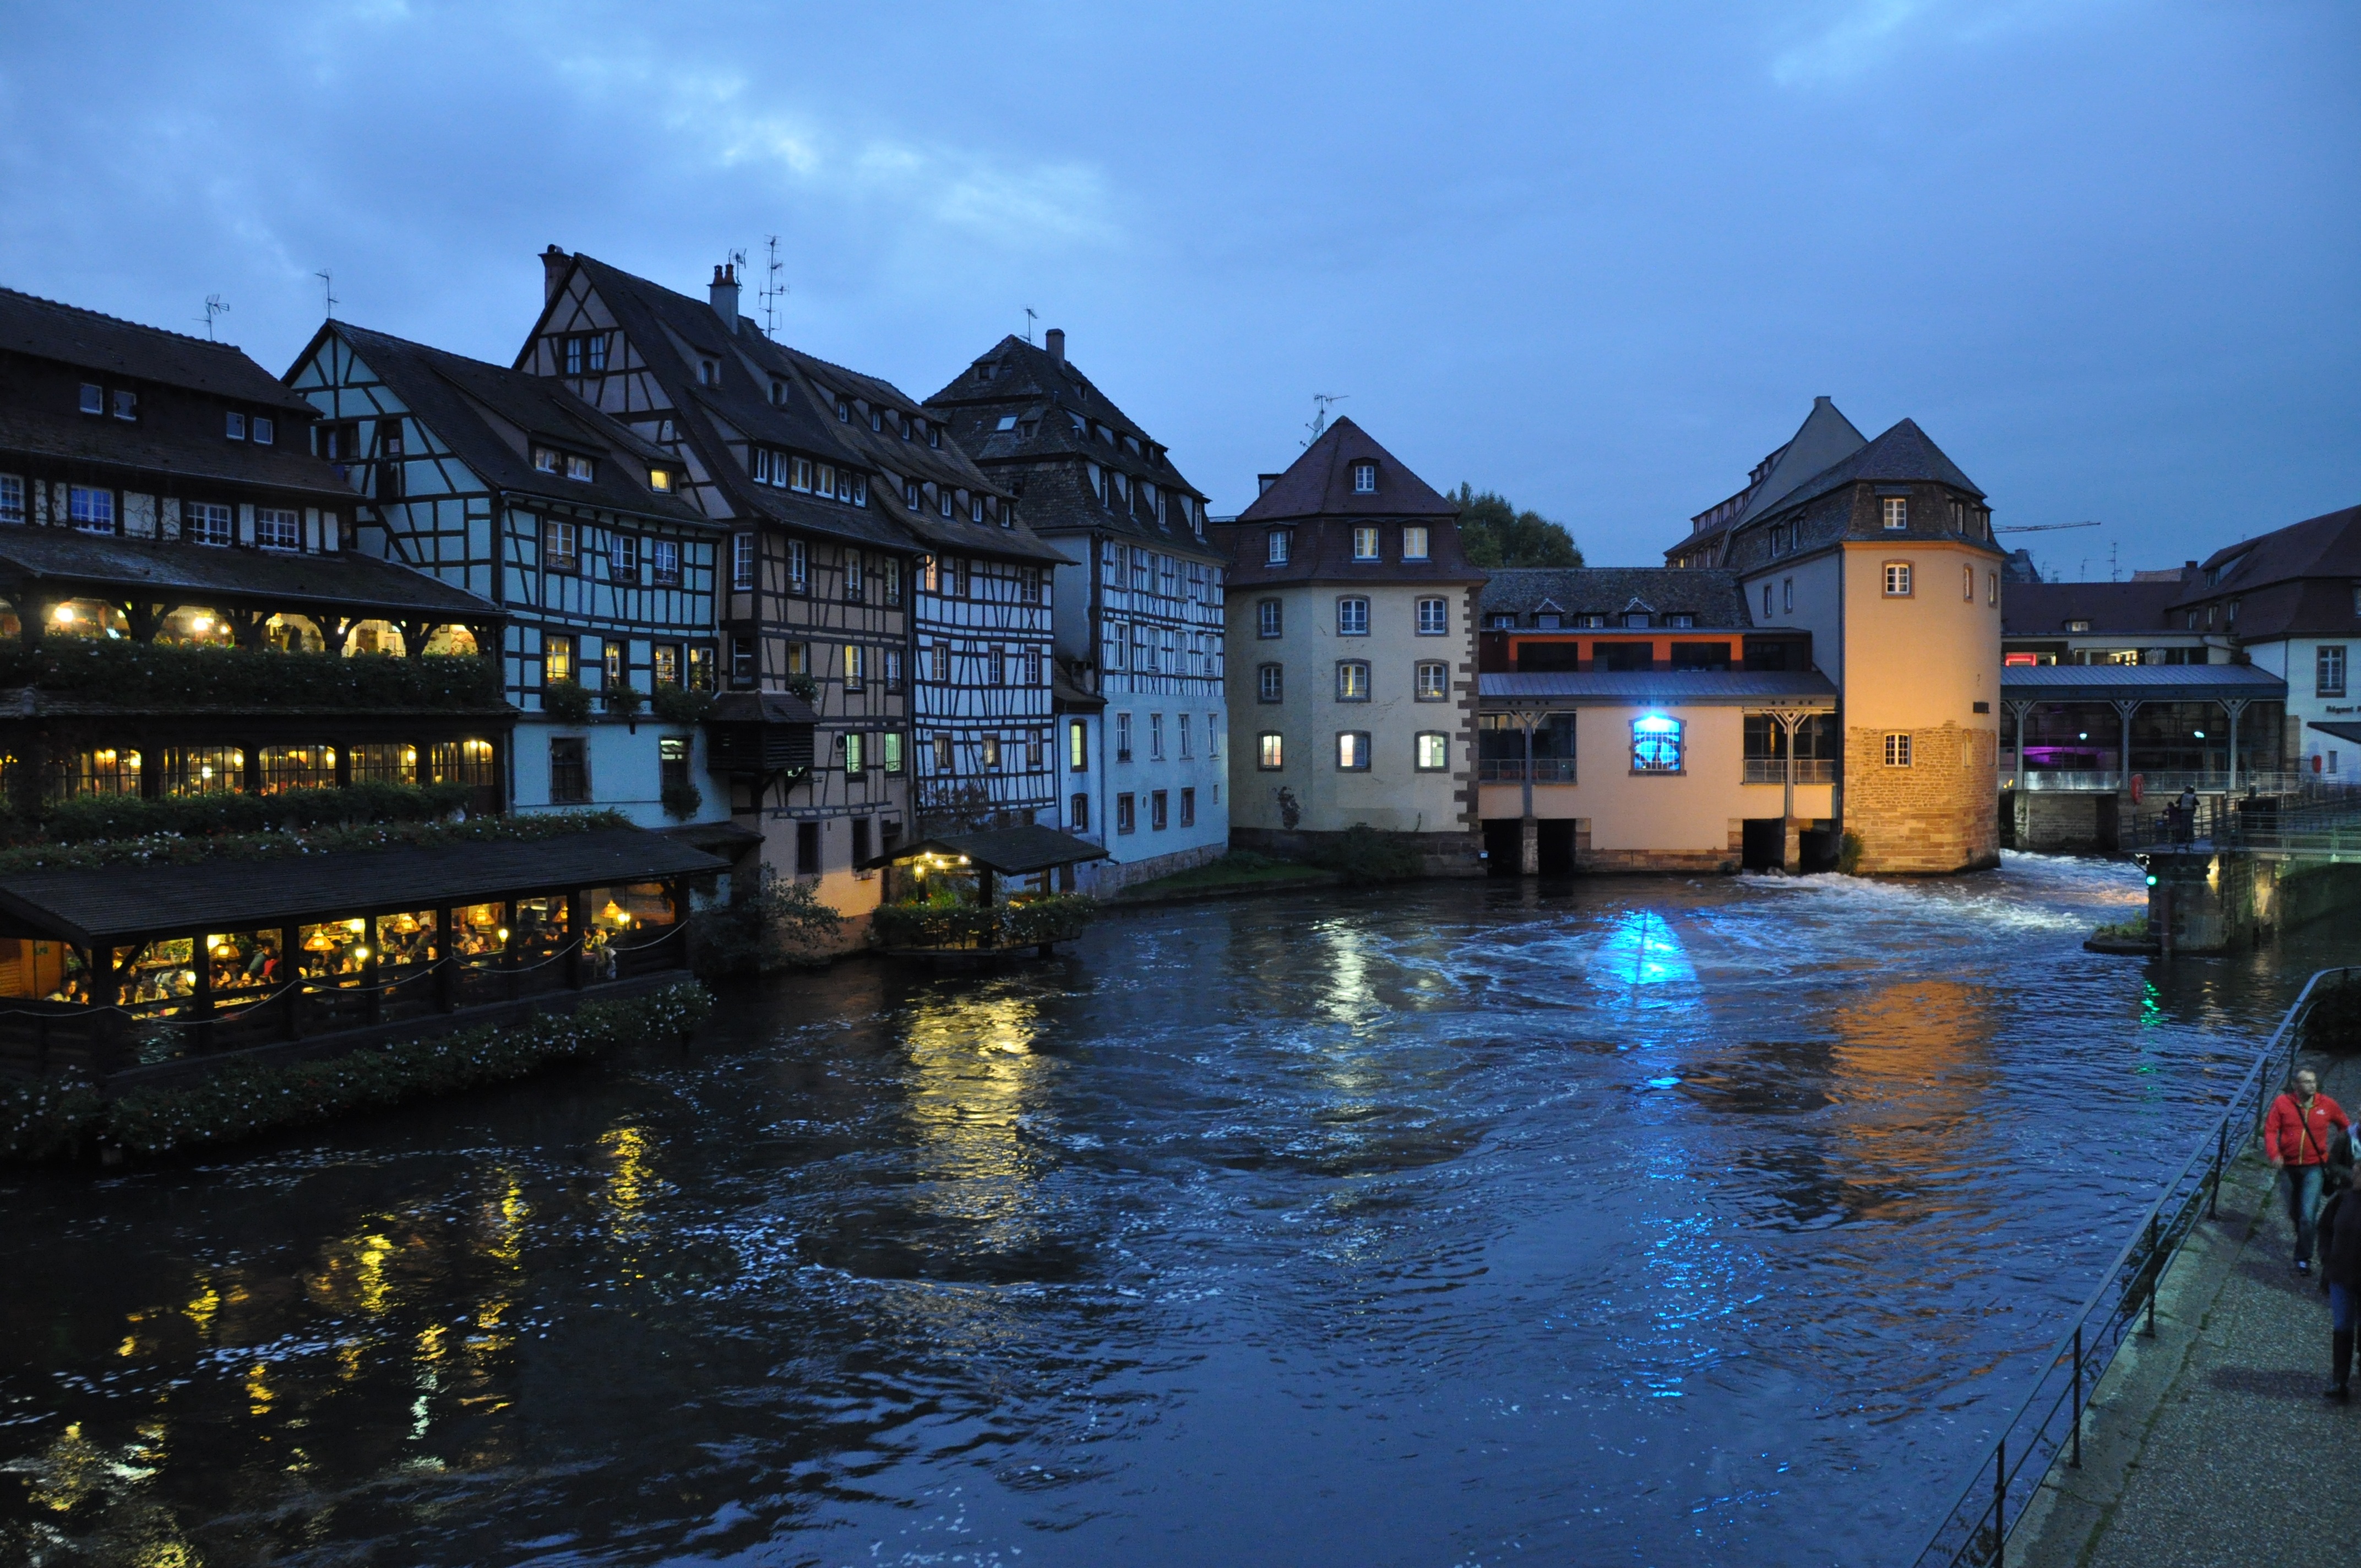
sea, water, dock, bridge, night, town, home, river, canal, cityscape, dusk, france, evening, reflection, waterway, lights, strasbourg, channel, urban area, petit france, abned